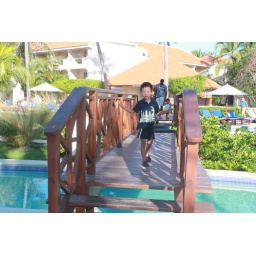
wood bridge over the swimming pool